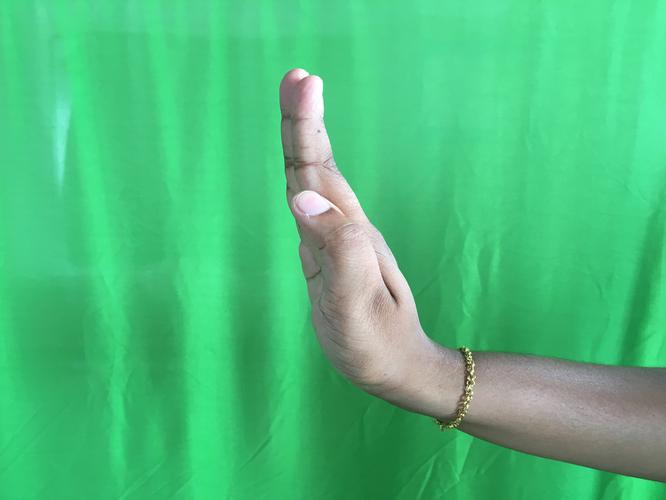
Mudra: Pathaka
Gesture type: single_hand